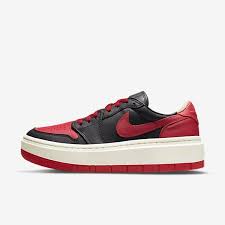
Label: Sneaker